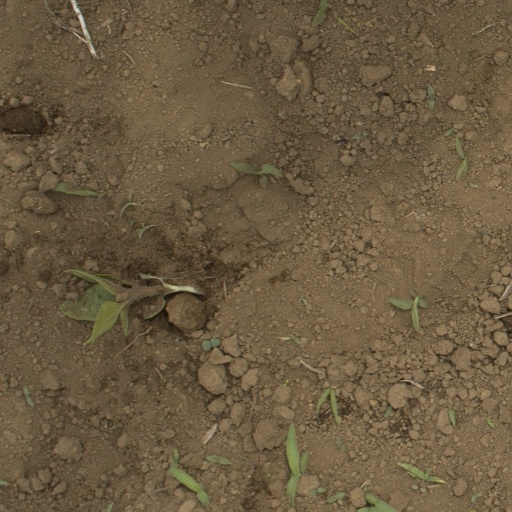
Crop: Jerusalem artichoke